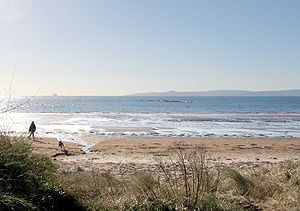
Skotlands historie / Skotland vokser frem
Stranden ved Seamill set sydover mod ydre Firth mod sydlige Arran og Ailsa Craig.
Skotlands historie kan afgrænses til den sidste istid for omkring 10.000 år siden, selv om den menneskelige befolkning i Nordeuropa inklusive nutidens Skotland strækker sig ind i forrige mellemistid.